Bondo, Switzerland

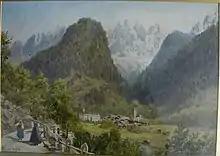
Watercolour, c. 1880, of Bondo from the south-west, the road from Soglio, by Madeline Marrable.

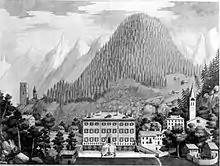
Topographical drawing of Bondo, c. 1770

The church of S. Maria in Castelmur was largely rebuilt in the 19th century, but still has its Romanesque campanile. S. Maria in Bondo also has a Romanesque bell tower. This church was restored in the 17th century but retains an important late 15th-century fresco cycle. The remains of the painter Varlin are interred in the nearby cemetery. Further notable buildings include the Casa Molinari, the Palazzo Scartazzini of 1690, the Palazzo Scartazzini am Platz (formerly Cortini) of 1763 and the Palazzo Salis; this last was begun by Jerome de Salis-Soglio in 1765 for his wife Mary and completed by their son in 1774. It is still today owned by the Count de Salis-Soglio. There is also a group of crotti towards Promontagno. In the twentieth century the painter Varlin captured much of the spirit of the village.